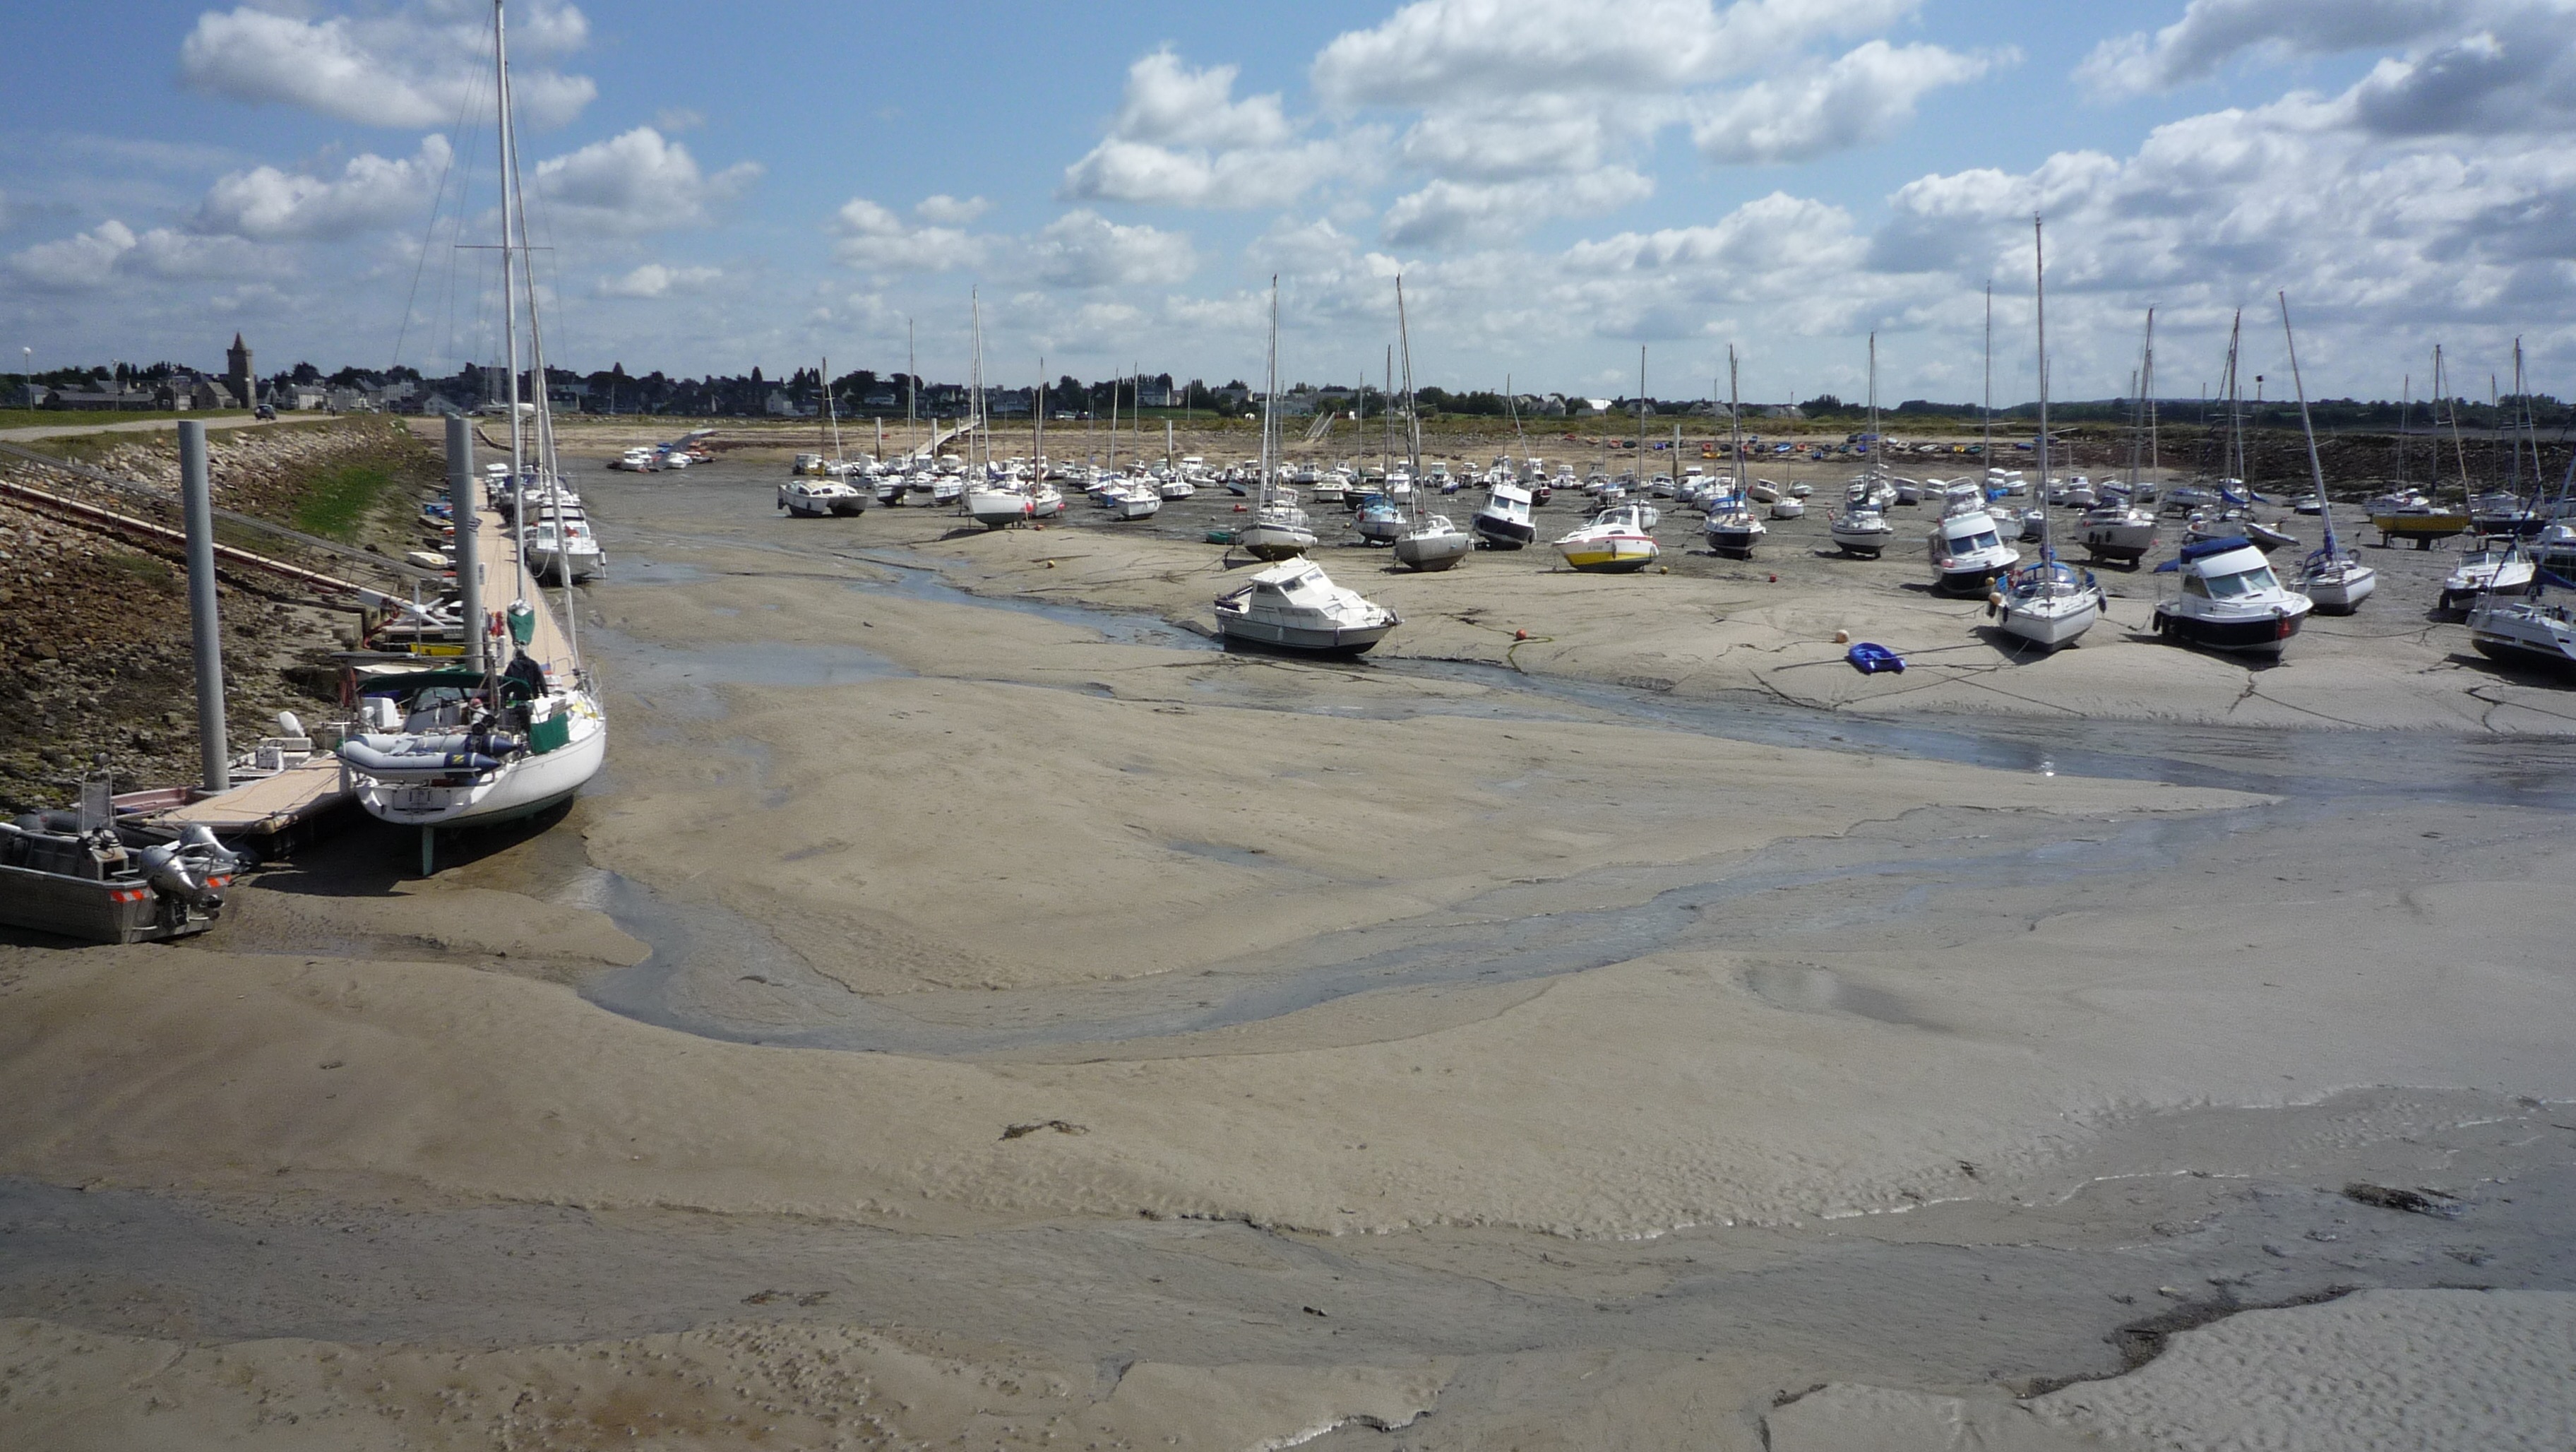
beach, sea, coast, sand, shore, france, vehicle, boats, ebb, mudflat, atmosphere of earth